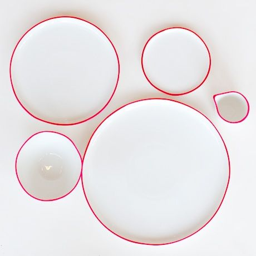
bags of concrete , render ... this could be the cheap paving idea i 'm looking for !